Martin Sampson

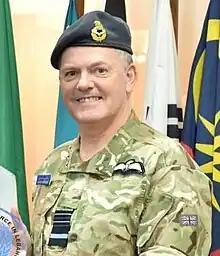
Sampson in 2023

Air Marshal Martin Elliot Sampson, is a retired senior Royal Air Force officer, last serving as UK Defence Senior Advisor to the Middle East and North Africa.